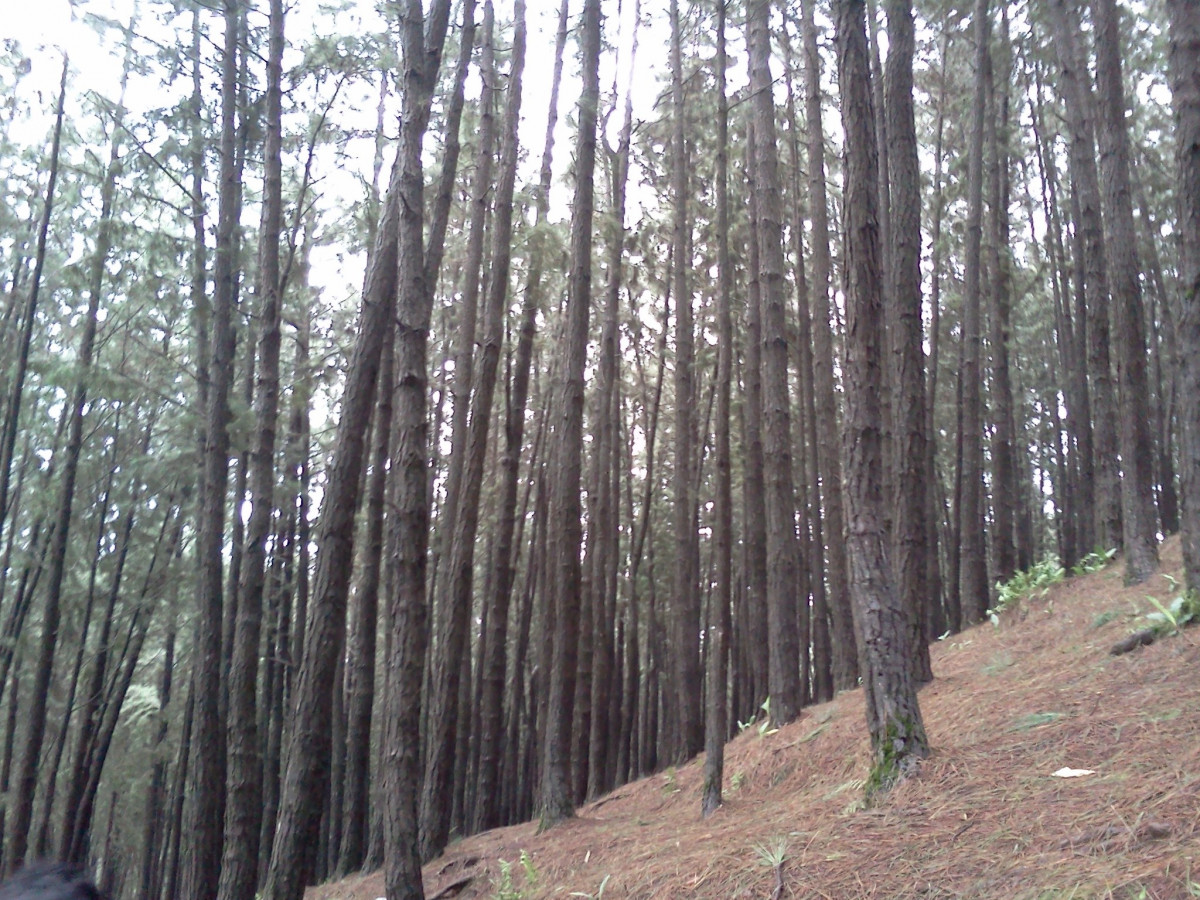
Tags: wilderness, trail, trunk, conifer, spruce, deciduous, grove, woodland, habitat, larch, ecosystem, biome, old growth forest, natural environment, woody plant, temperate broadleaf and mixed forest, temperate coniferous forest